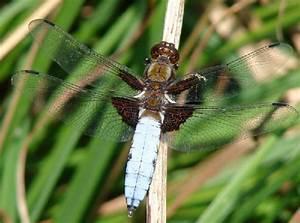
butterfly